Battle of Brenta

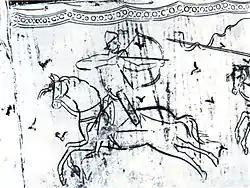
Hungarian warrior (10th century) from Patriarchate of Aquileia (fresco)

The Battle of Brenta was fought between the cavalry of the Kingdom of Italy under King Berengar I, and the Hungarians hired by the East Francian king Arnulf of Carinthia, at an unidentified location in northern Italian Peninsula along the river Brenta on 24 September 899. It was one of the earliest battles of the Hungarian invasions of Europe. The result was a crushing defeat for Berengar I, allowing the Magyars (Hungarians) to continue west and sack large areas of Italy. The Hungarian invaders burned many cities, including Feltre, Vercelli, Modena, and monasteries like the monastery in Nonantola.